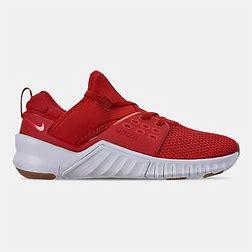
Brand: Nike
Model: Free X Metcon 2